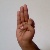
The image shows a hand gesture representing the letter 'F' in Indian Sign Language.